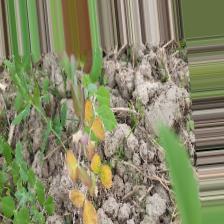
Label: Ascochyta blight